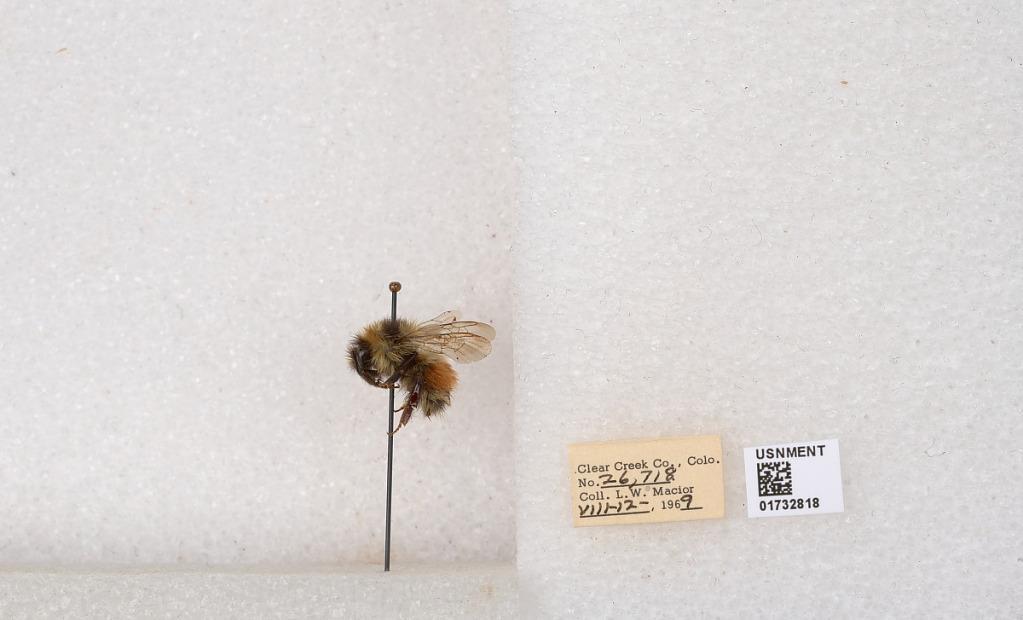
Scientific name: Bombus (Pyrobombus) sylvicola Kirby
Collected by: L. Macior
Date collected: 1969-8-12
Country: United States
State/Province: Colorado
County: Clear Creek
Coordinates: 39.7006, -105.694